Cassine peragua

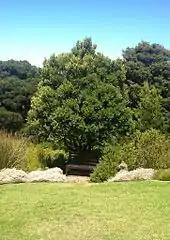
Cape saffron as a garden subject

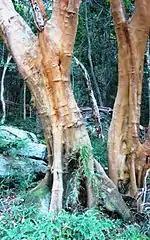
A wild specimen with its distinctive saffron-coloured trunk

Cape saffron has been used locally for centuries for its beautiful, hard wood, which assumes a yellowish-orange colour and was traditionally valued for furniture.